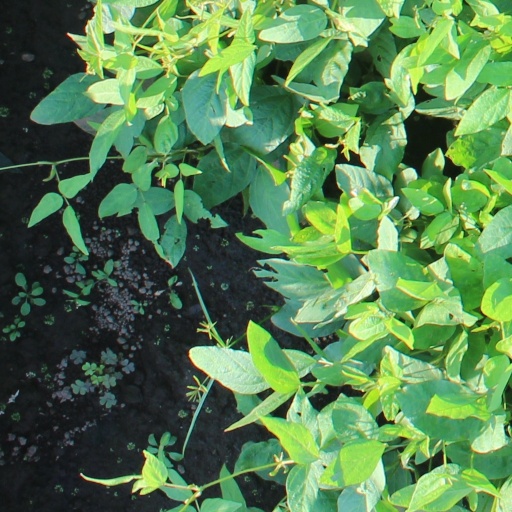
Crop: soybean